History of thermodynamics

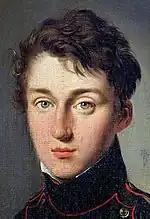
Sadi Carnot (1796–1832): the "father" of thermodynamics

In the 17th century, it came to be believed that all materials had an identical conductivity and that differences in sensation arose from their different heat capacities. Suggestions that this might not be the case came from the new science of electricity in which it was easily apparent that some materials were good electrical conductors while others were effective insulators. Jan Ingen-Housz in 1785-9 made some of the earliest measurements, as did Benjamin Thompson during the same period.